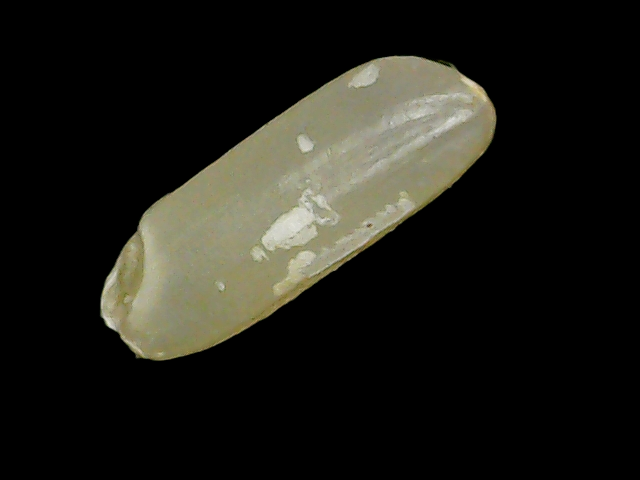
Rice variety: Binadhan11